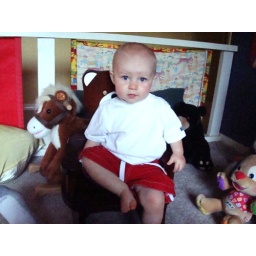
sitting in his bear rocking chair